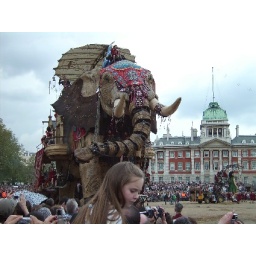
elephant in horse guards parade